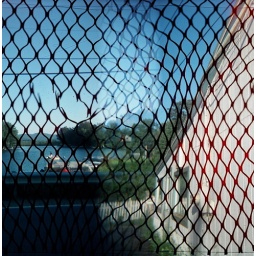
building by lake